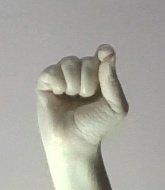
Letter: fa